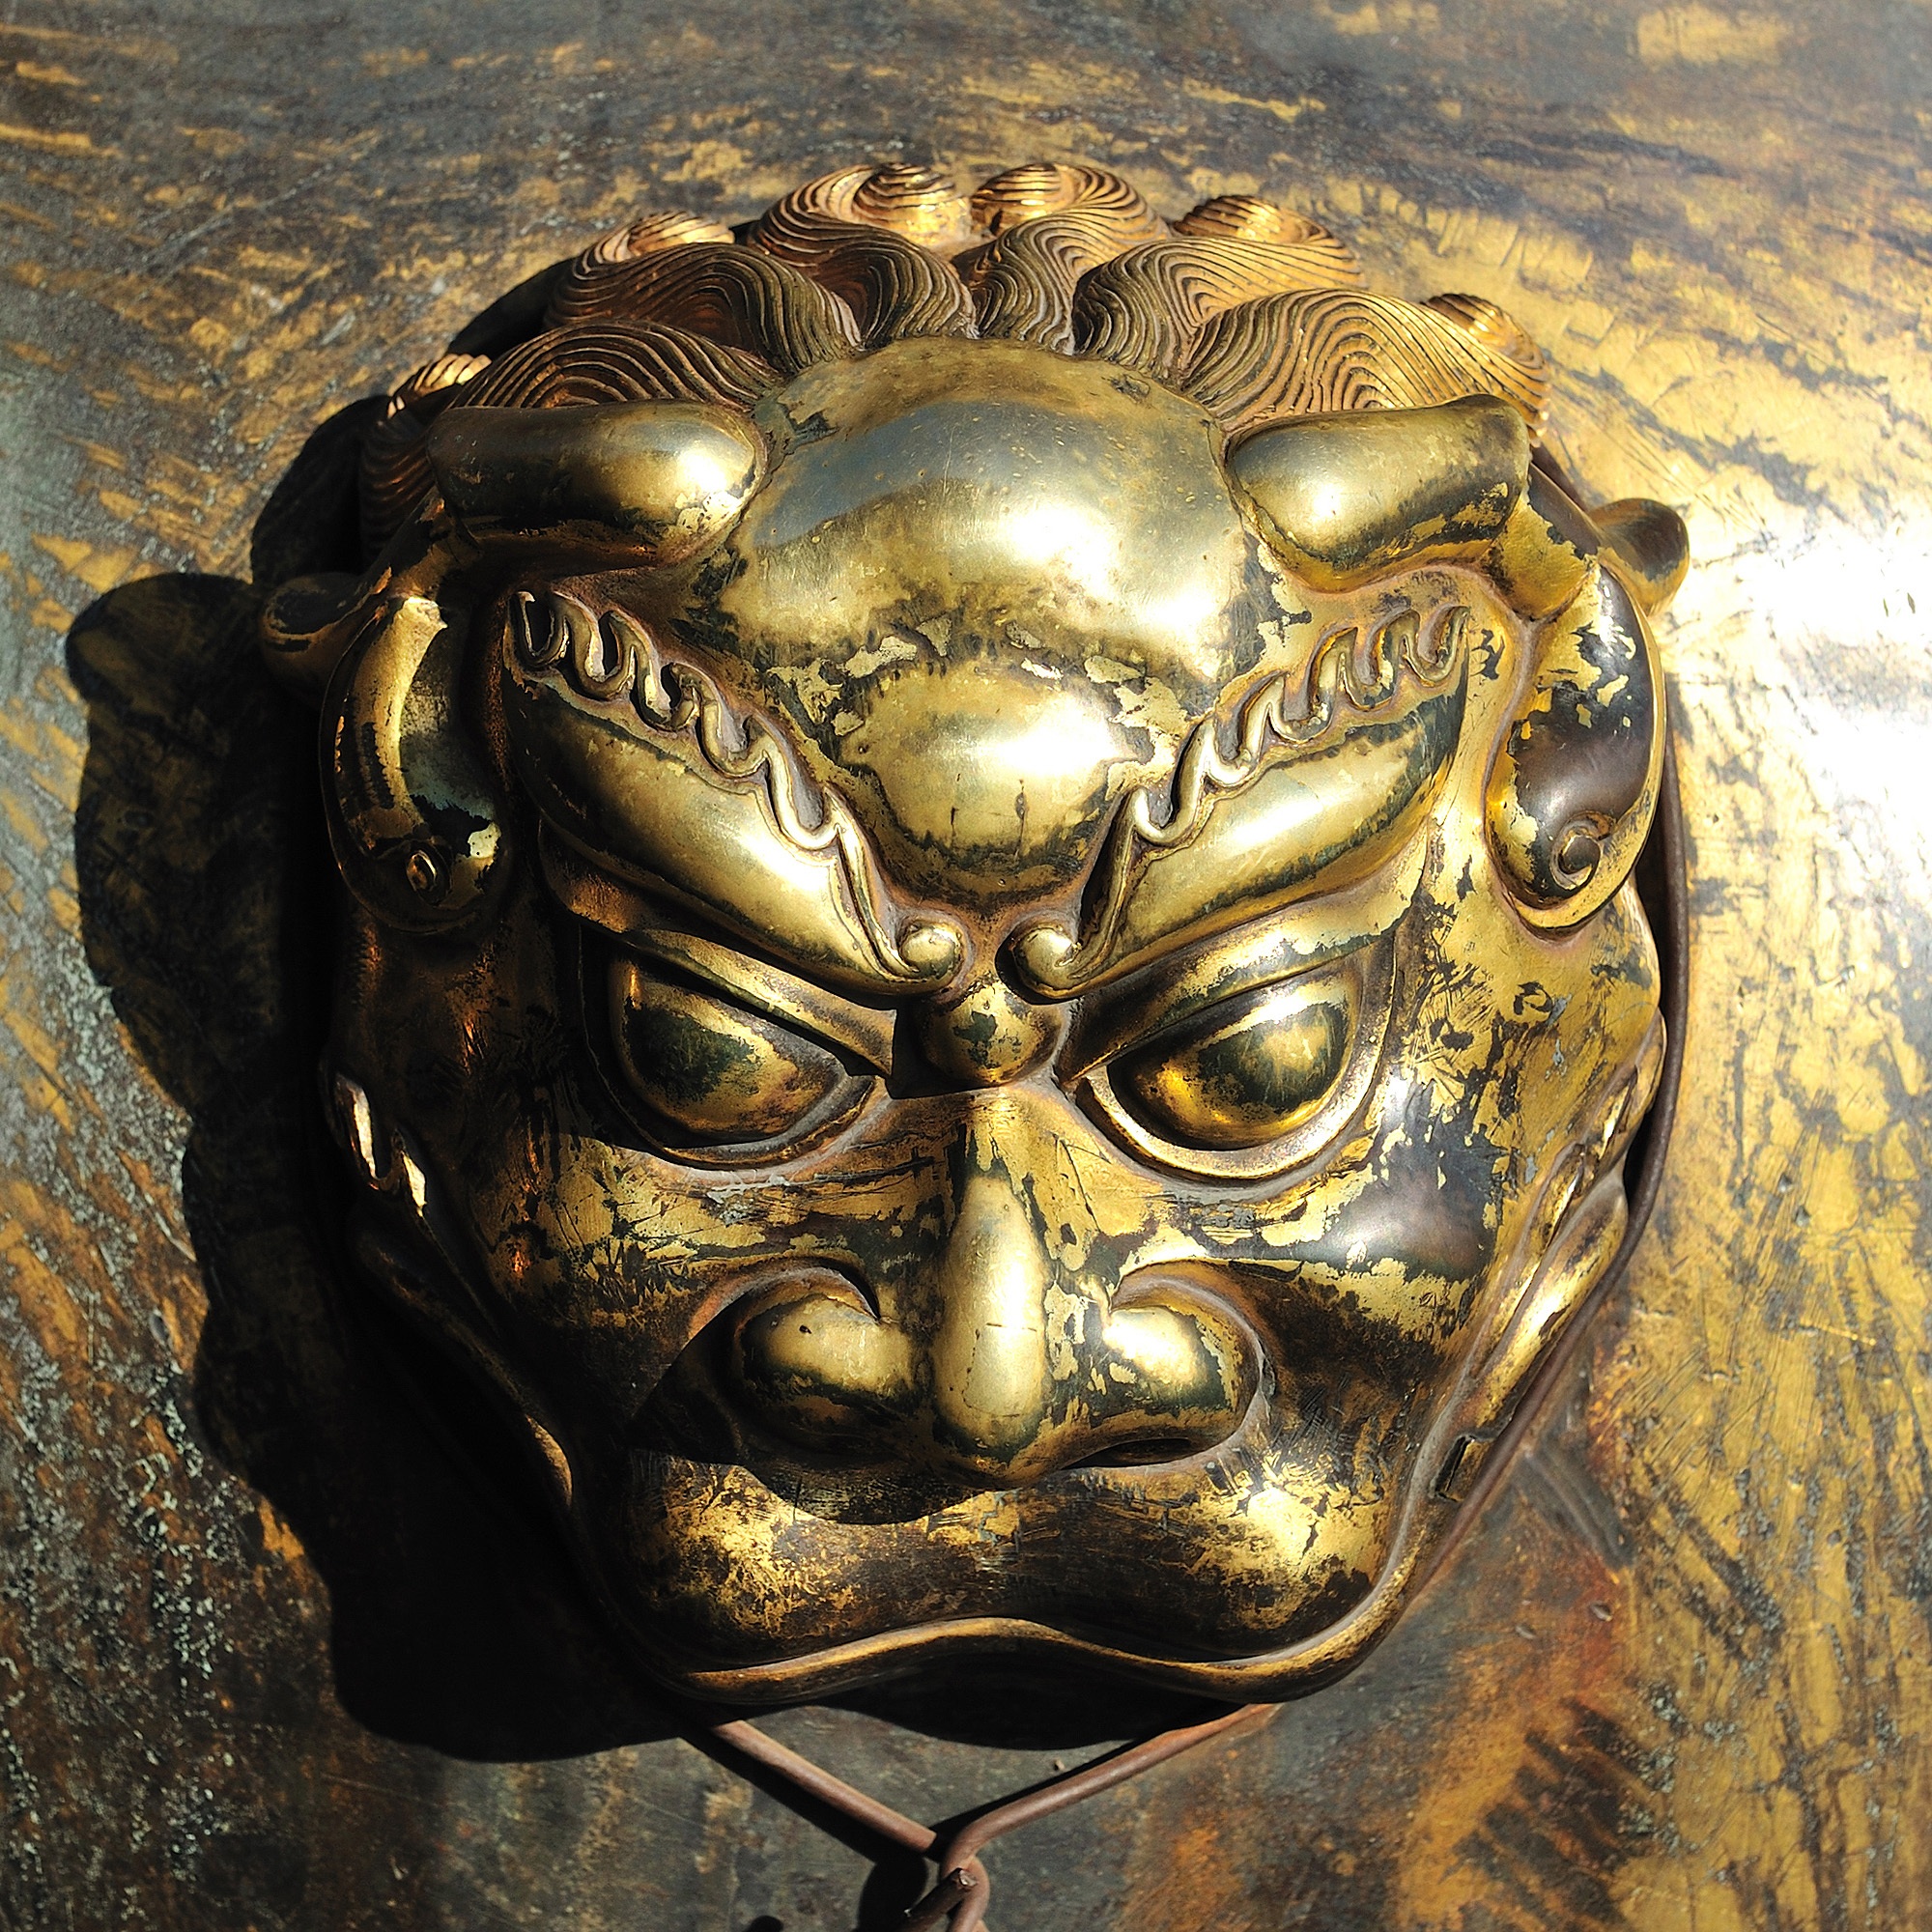
statue, clothing, headgear, lion, sculpture, art, mask, temple, beijing, head, carving, character, costume, masque, mythology, the national palace museum, ancient history